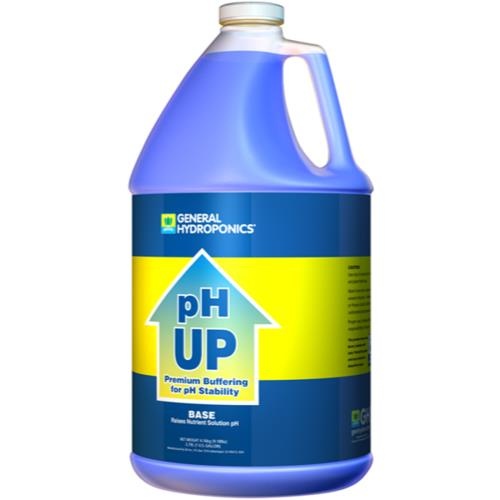
GH pH Up Liquid Gallon (4/Cs)
This Base solution is formulated using potassium hydroxide and potassium carbonate. Add a little at a time when your nutrient pH is too low in order to raise the pH to the proper level.
Brand: Bloomponic Hydroponics and Organics
Category: Home & Garden > Lawn & Garden > Gardening > Gardening Accessories